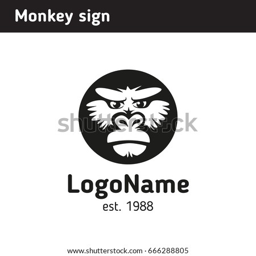
illustration or sign in the form of a monkey 's face